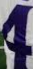
Number: 4